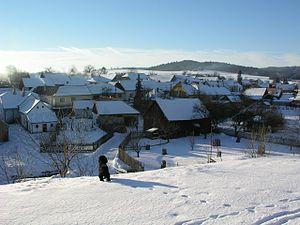
Horní Slatina est une commune du district de Jindřichův Hradec, dans la région de Bohême-du-Sud, en République tchèque. Sa population s'élevait à 133 habitants en 2020.